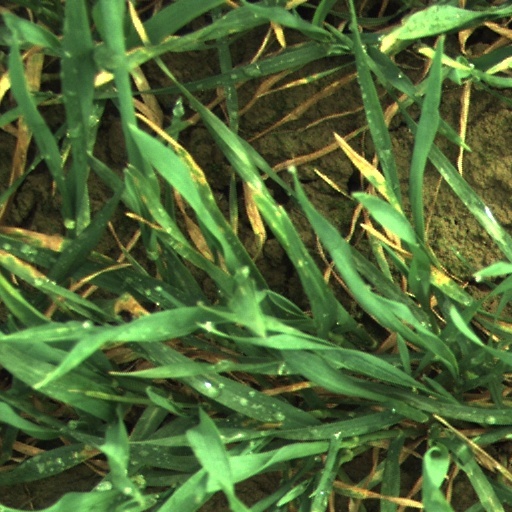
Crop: wheat